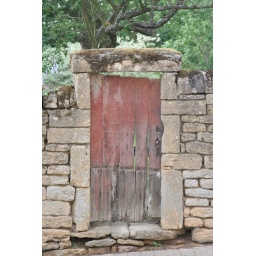
A light red door in Torgny.